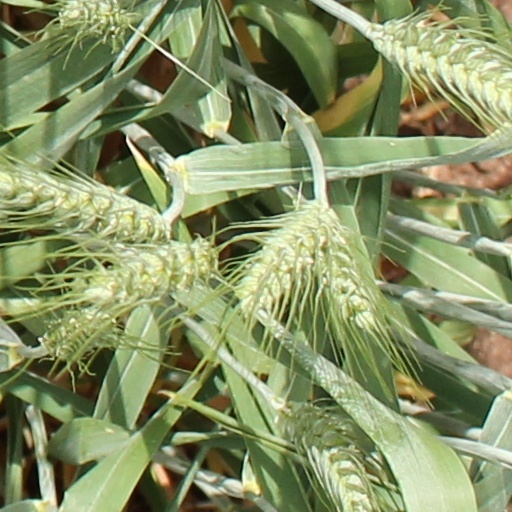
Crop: wheat